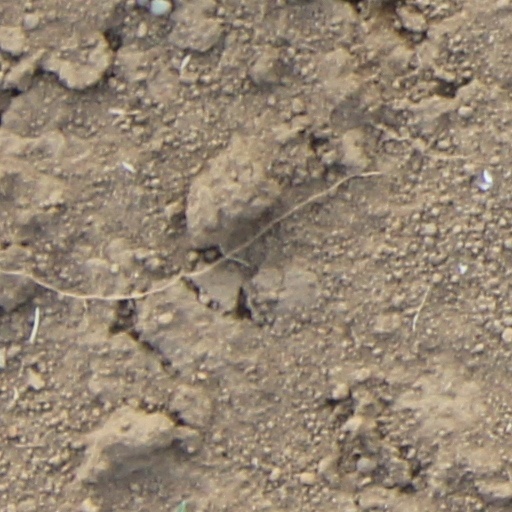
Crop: wheat